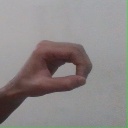
अक्षर: औ